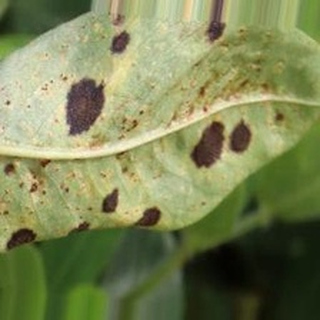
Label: groundnut_rust